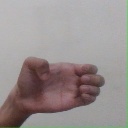
अक्षर: ख